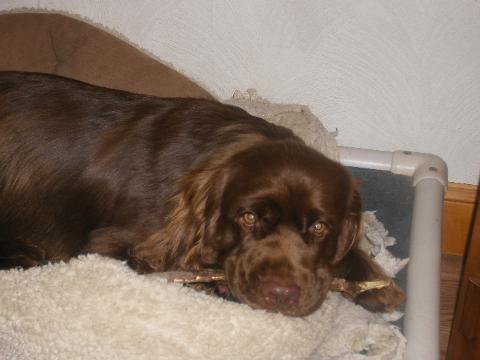
Sussex_spaniel